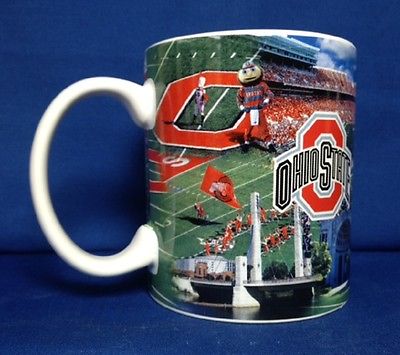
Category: mug